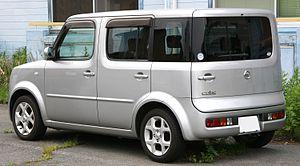
La Nissan Cube est une petite voiture polyvalente fabriquée par le constructeur japonais Nissan qui était, à l’origine, exclusivement destinée au marché japonais, avant d'être vendue en Amérique du Nord puis en Europe.